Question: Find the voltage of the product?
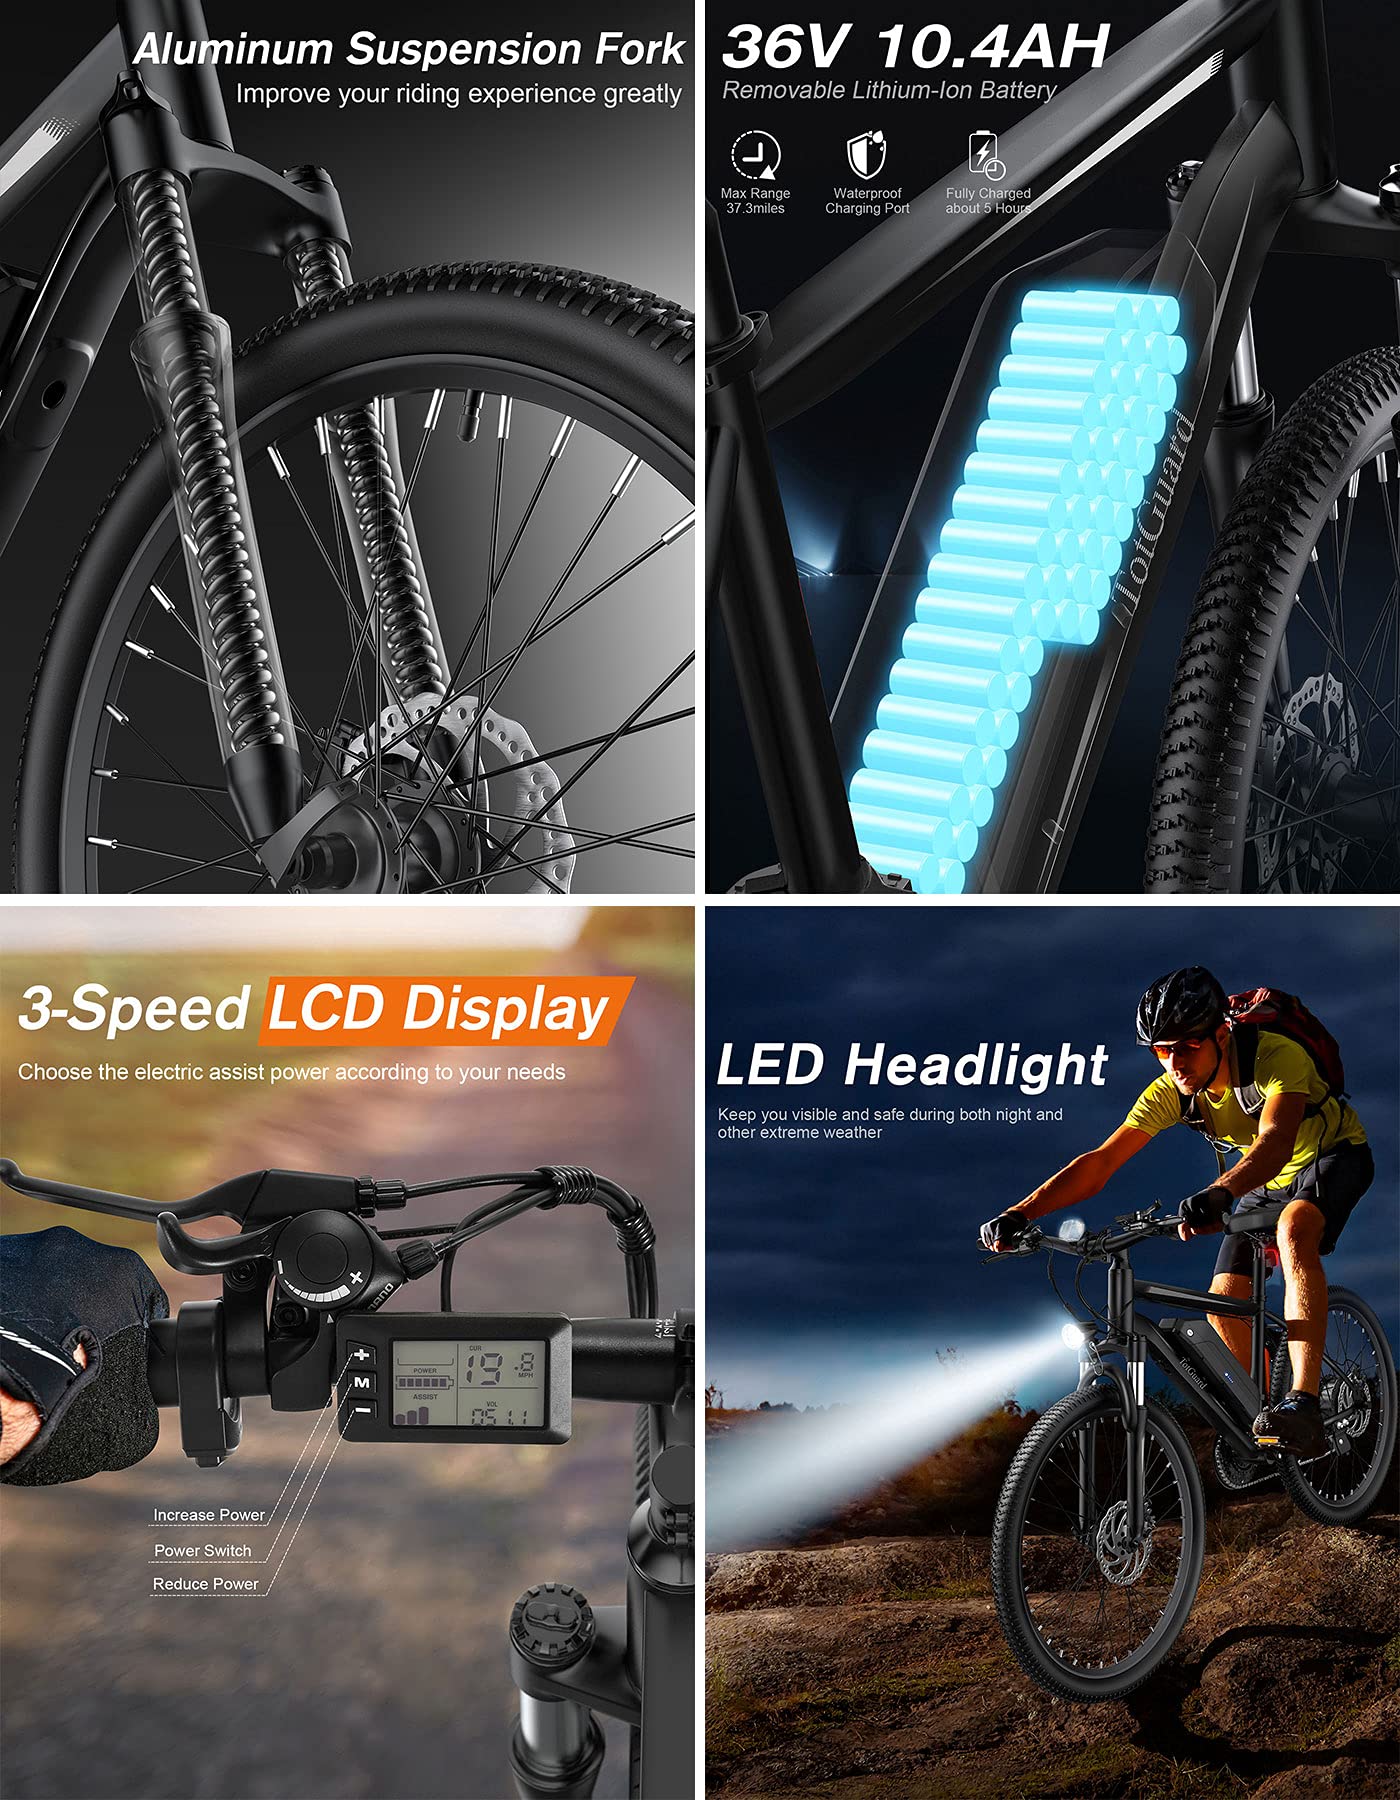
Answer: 36.0 volt